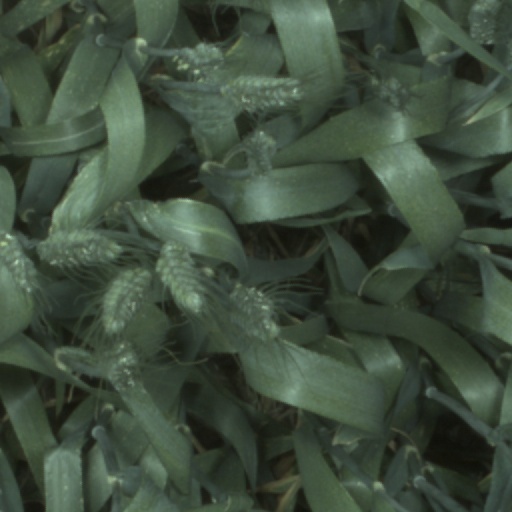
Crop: wheat